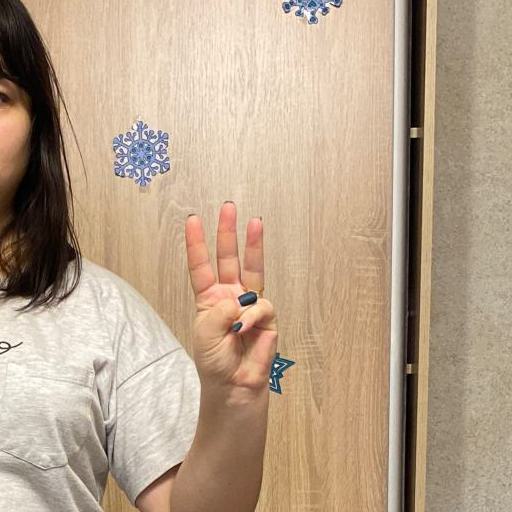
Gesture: three